Chester Blue Stockings

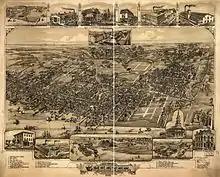
An 1885 illustration of Chester, Pennsylvania

The Keystone Association and the member teams were formed at a March 3, 1884 meeting in Lancaster, Pennsylvania, Carlisle, Pennsylvania and West Chester, Pennsylvania were franchises admitted to the league but never played.